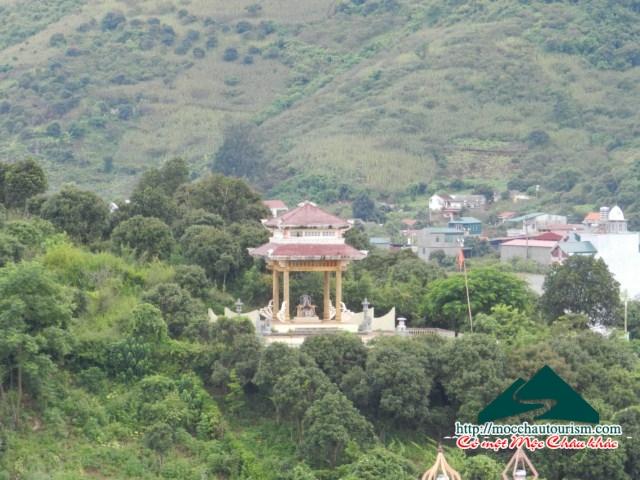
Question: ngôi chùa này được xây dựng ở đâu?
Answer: ở trên núi